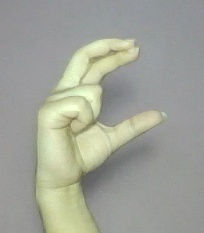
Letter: thal